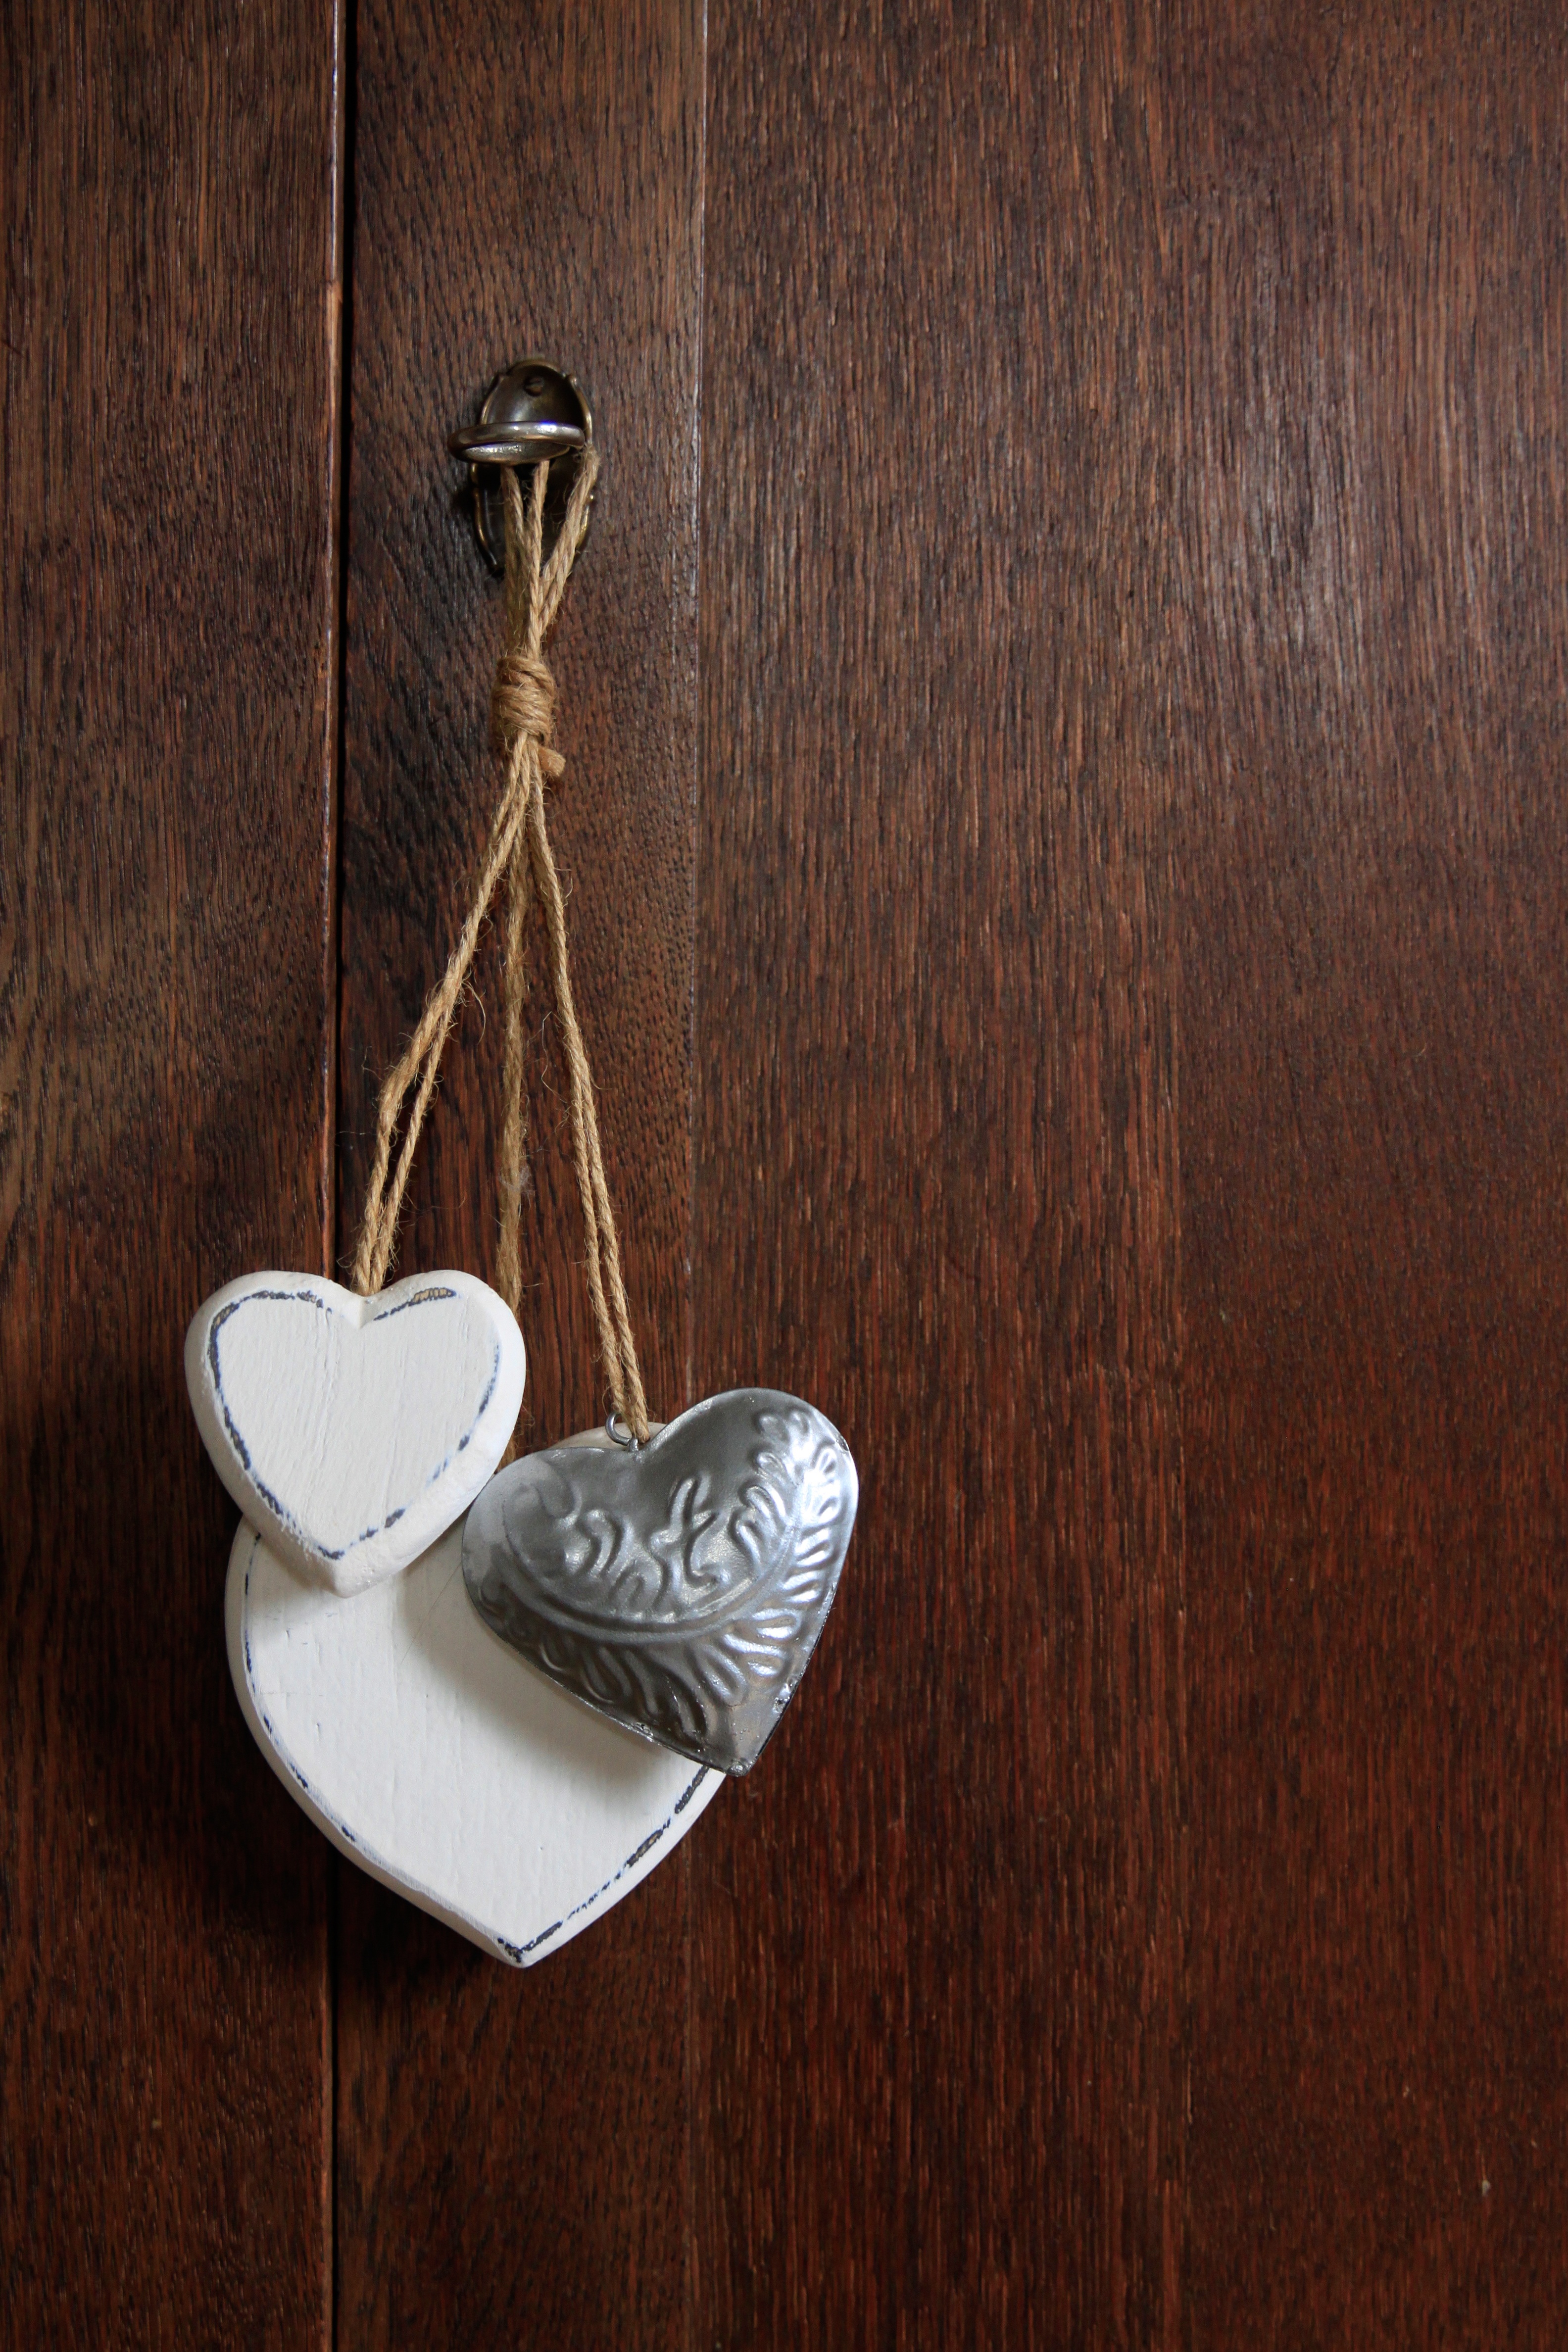
wood, love, heart, luck, symbols, trailers, valentine's day, still life photography